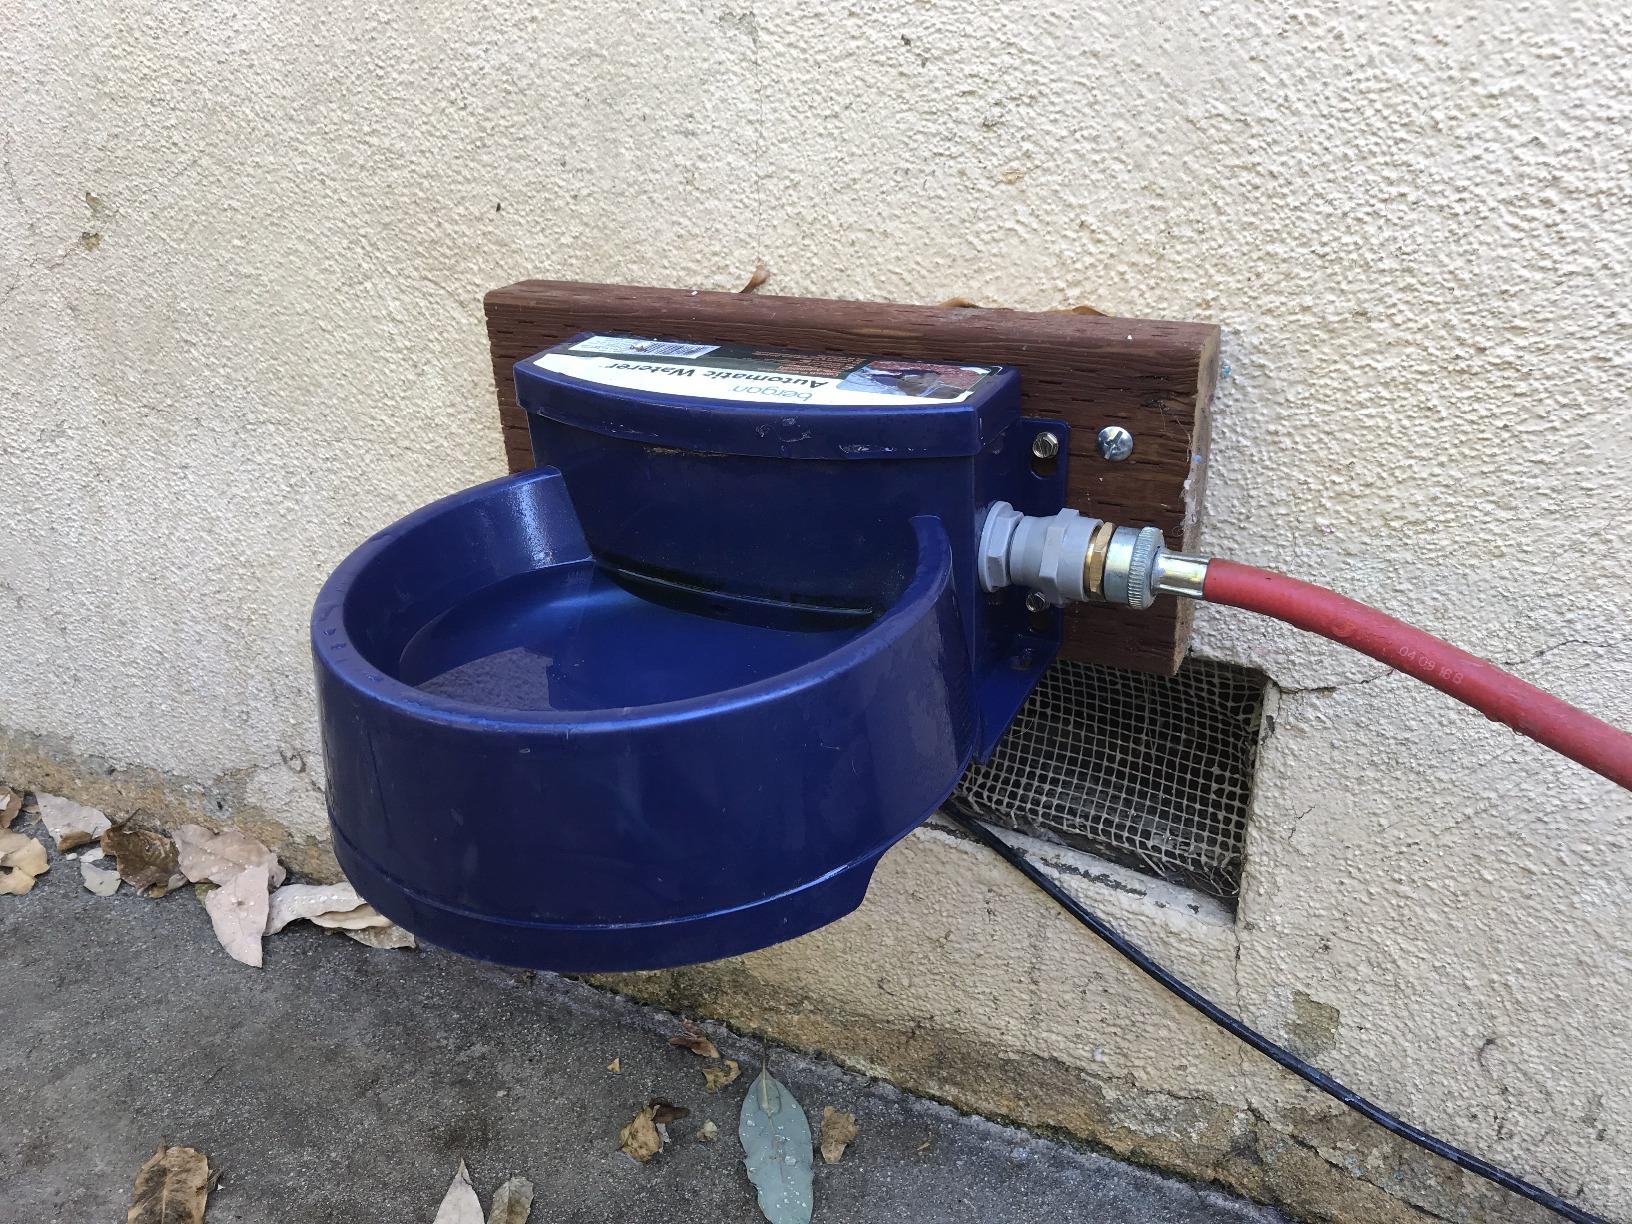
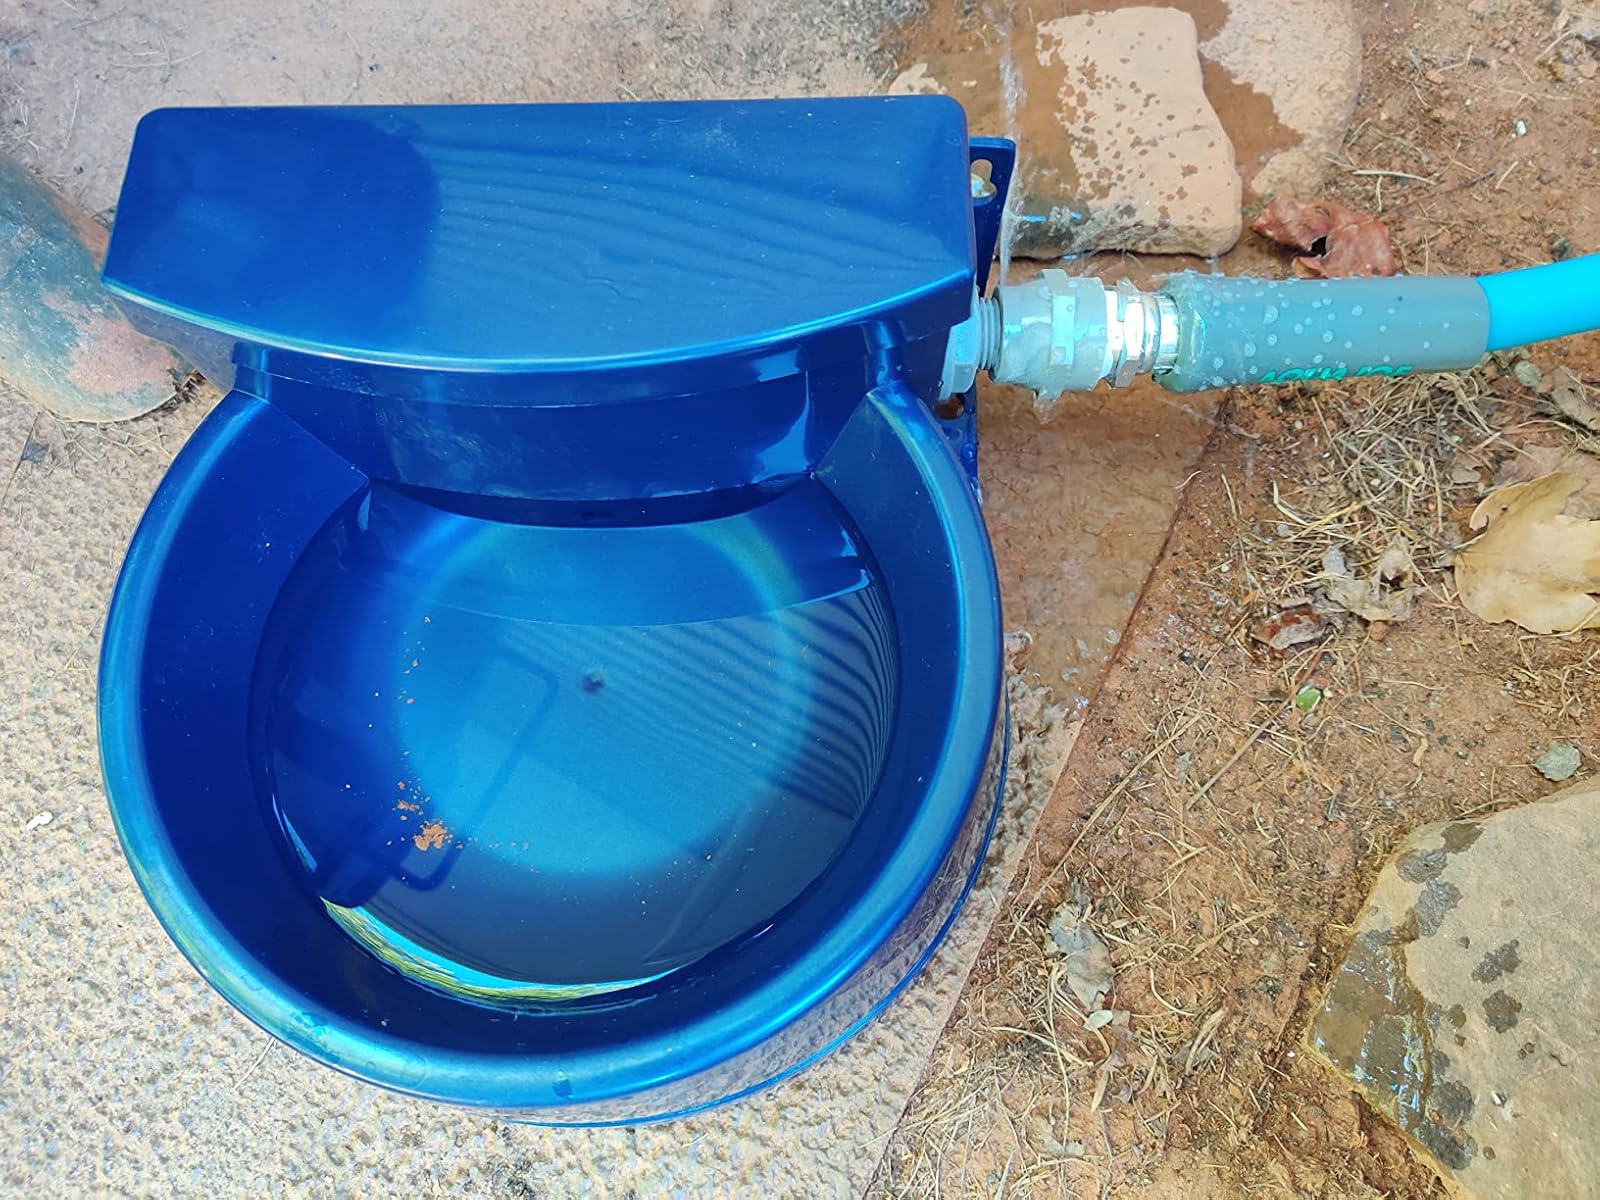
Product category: items_bowl
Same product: yes